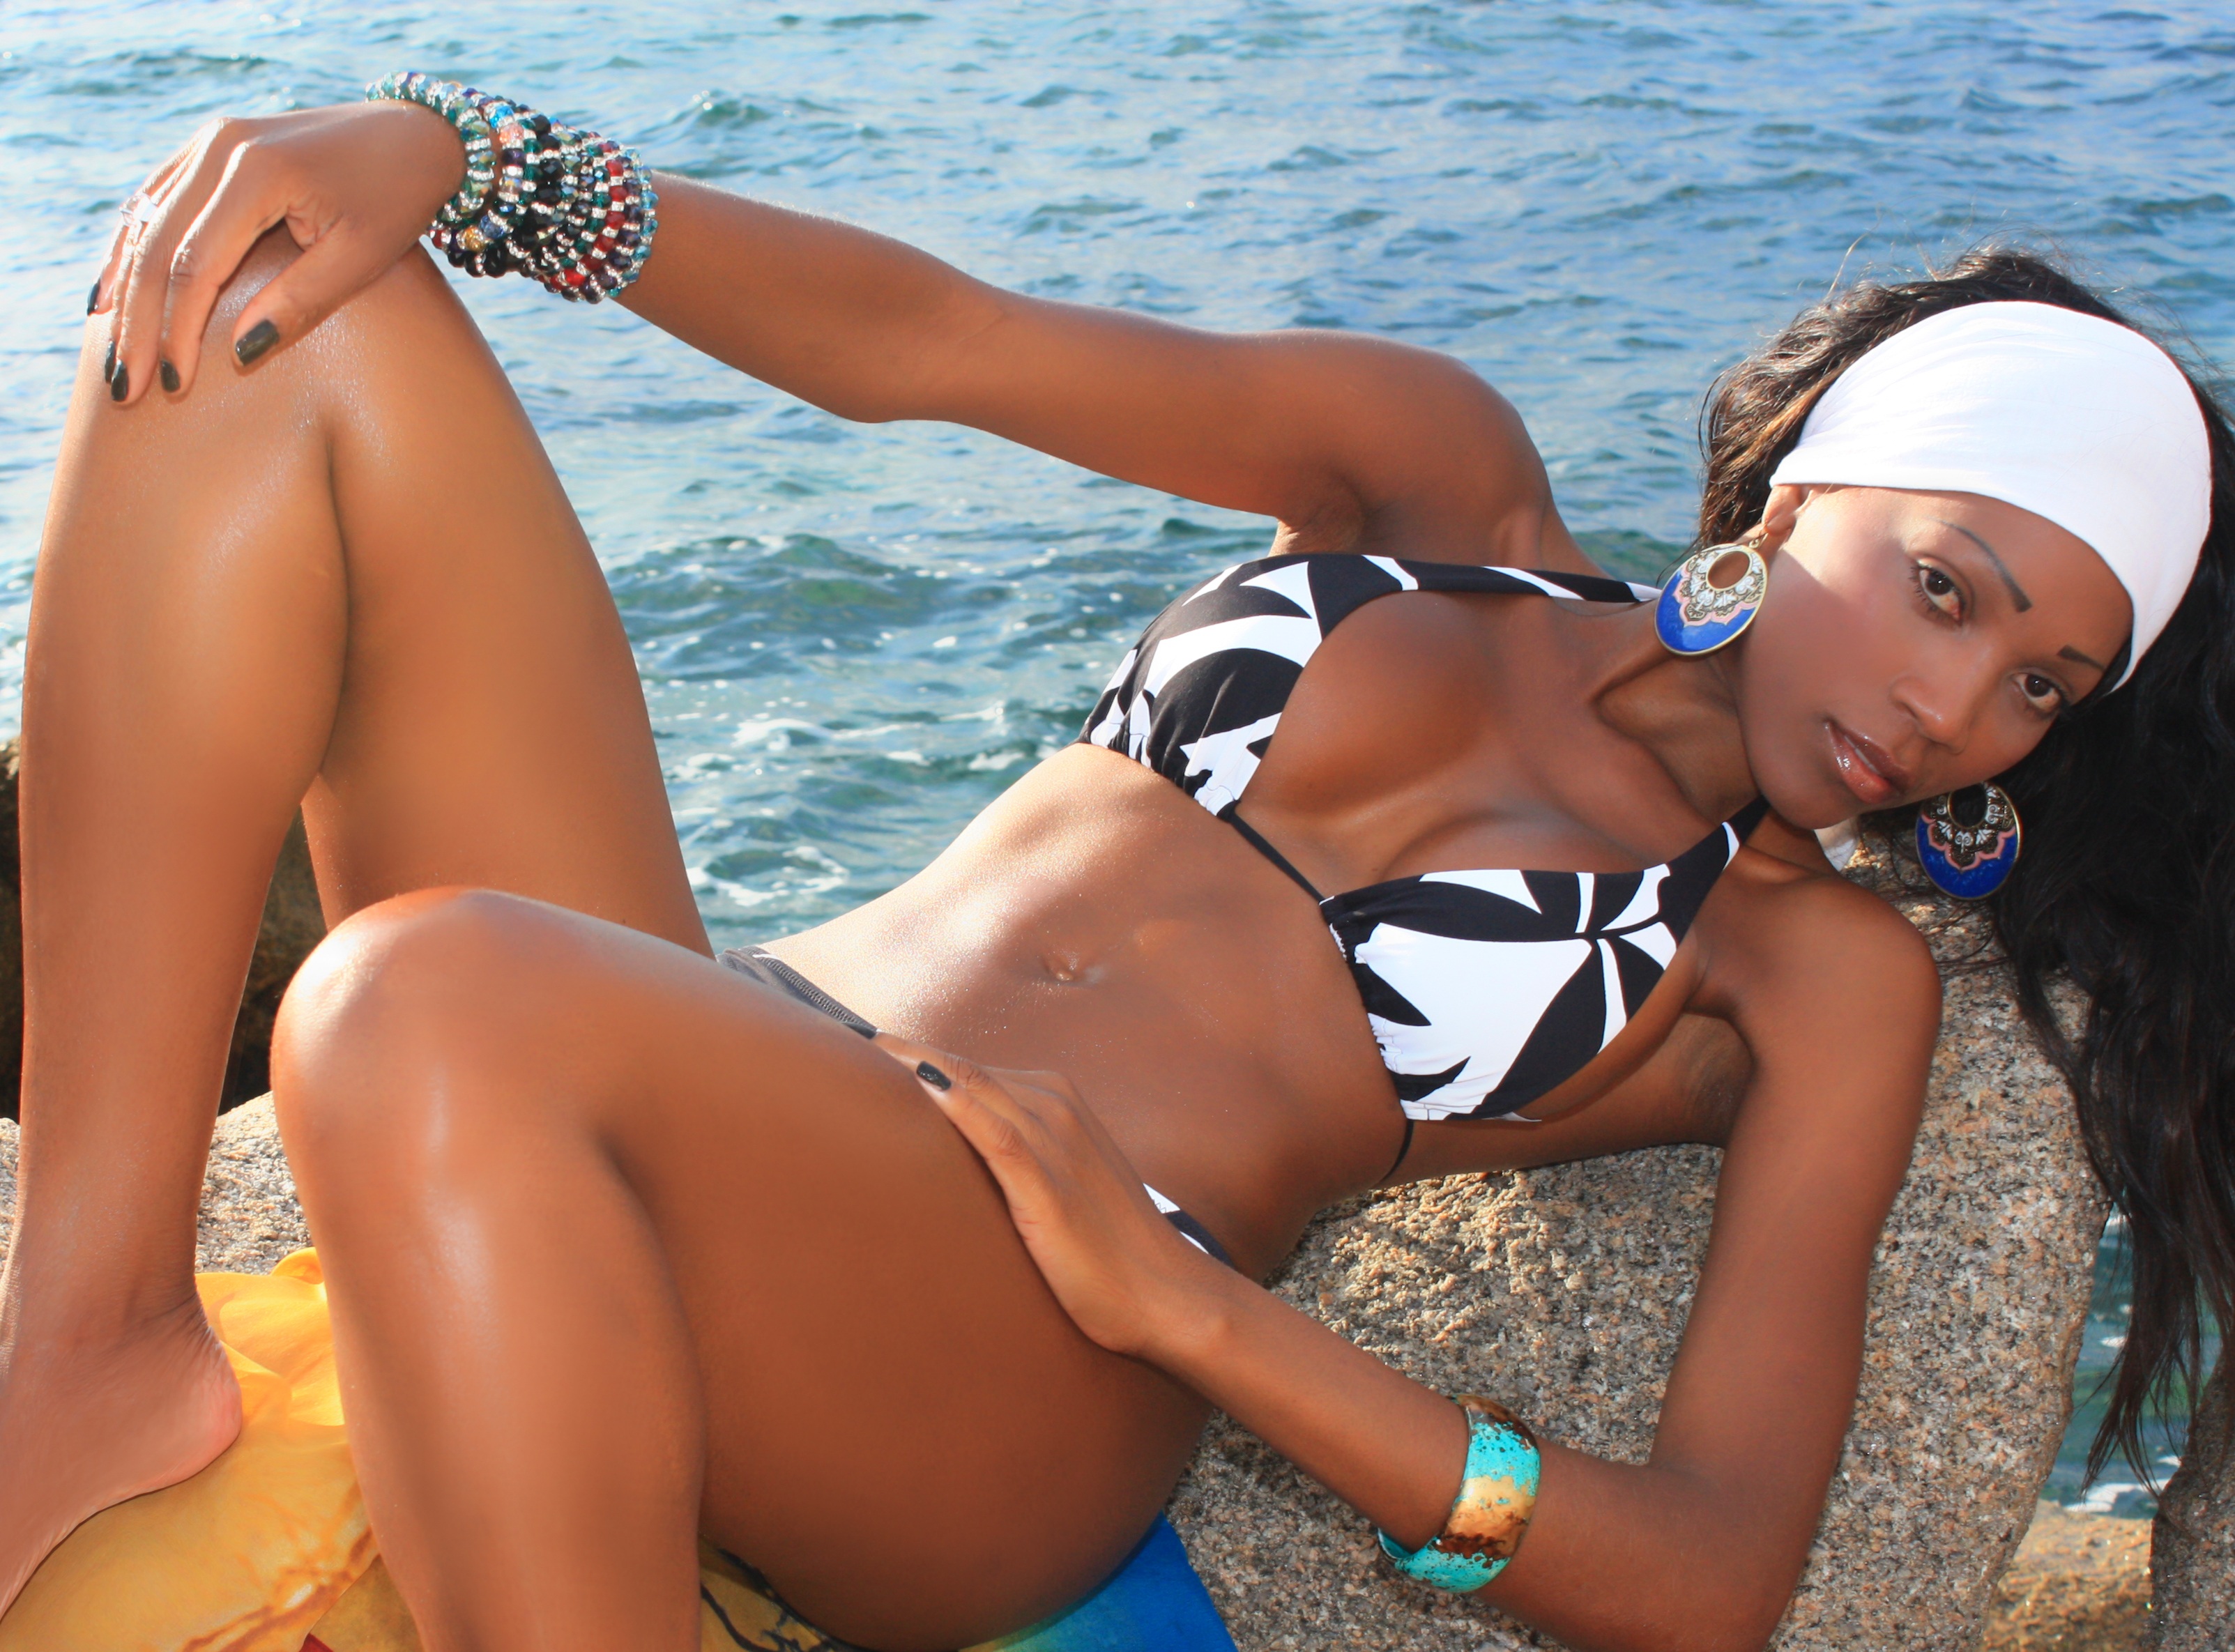
beach, sea, girl, woman, summer, vacation, female, leg, model, holiday, clothing, fitness, muscle, swimwear, black hair, girls, holidays, beauty, body, costume, emotion, models, bathers, sensuality, photo shoot, abdominal, in shape, sun tanning